Sebastian Vettel

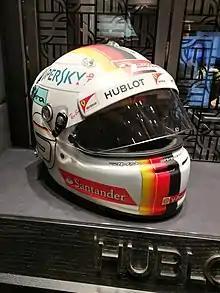
2017 helmet design

Ferrari later announced they would not extend Vettel's contract beyond the season. Team principal Mattia Binotto explained there was "no specific reason" for the decision, though both parties noted it was an amicable agreement. The season was disrupted by the COVID-19 pandemic as the first ten races of the original calendar were either rescheduled, postponed or cancelled altogether. Ferrari discovered problems on their car following pre-season testing, forcing them to make a major redesign.